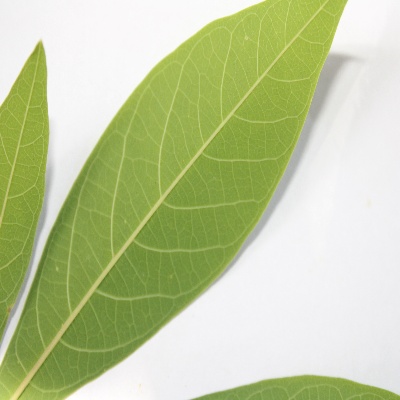
Crop: Cassava
Condition: healthy